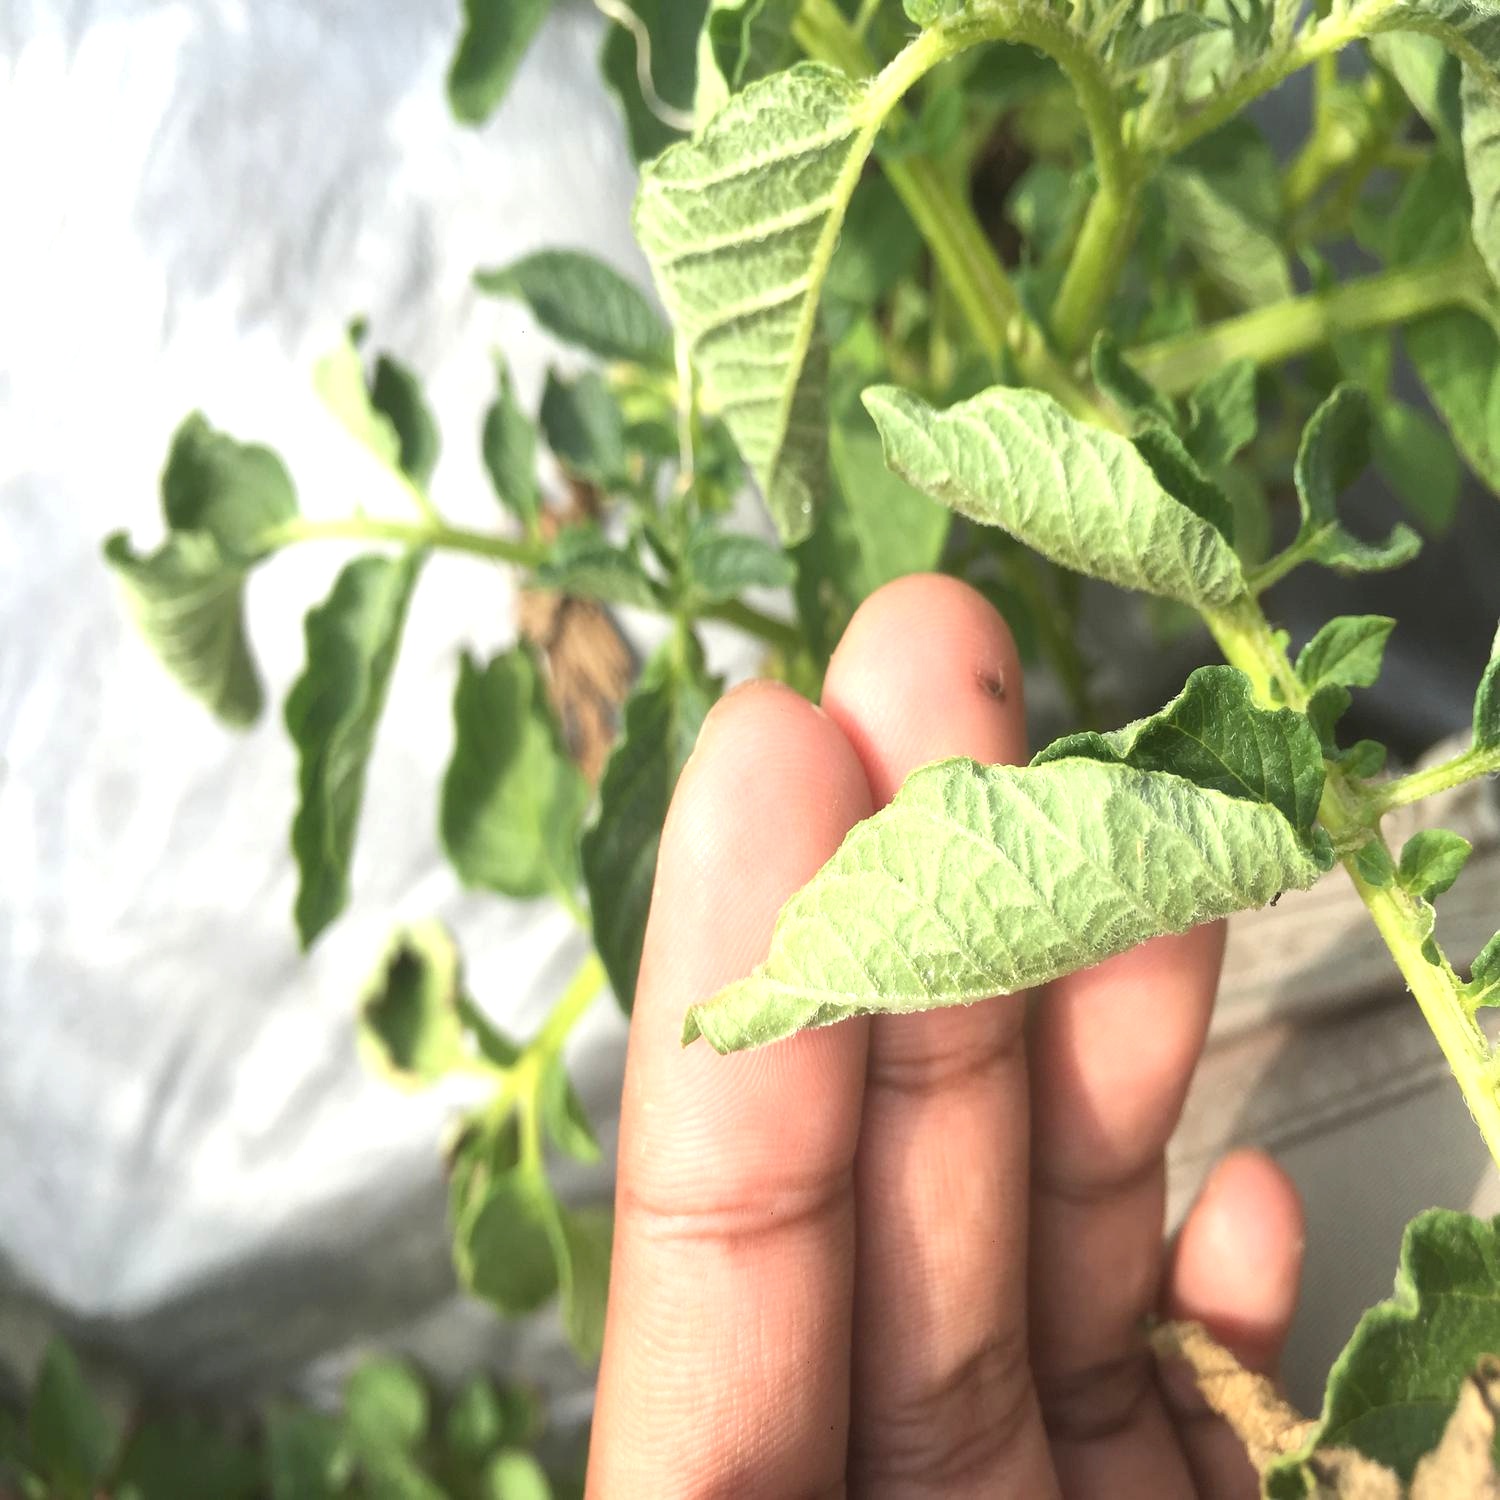
Etiqueta: Pudricion_Parda